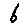
Label: 6